Thicket tinamou

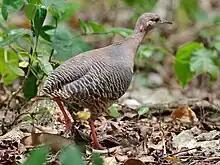
photograph

The thicket tinamou or rufescent tinamou (Crypturellus cinnamomeus) is a type of tinamou commonly found in moist forests in subtropical and tropical central Mexico.